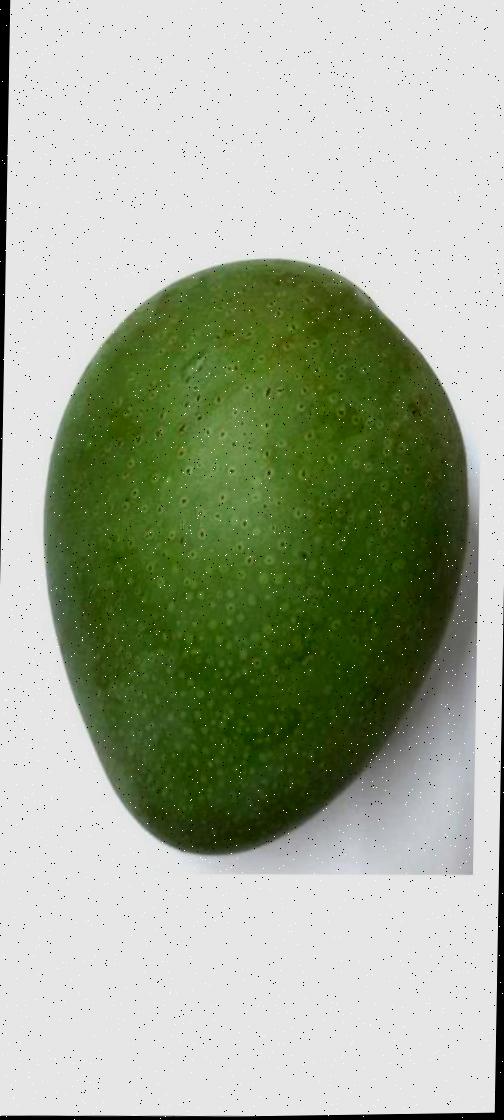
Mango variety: Ashshina Zhinuk